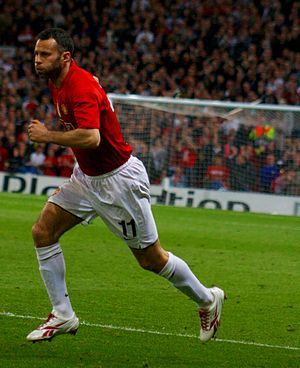
Manchester United F.C. / Historie / Alex Ferguson epoken (1986–2013)
Ryan Giggs er den mest dekorerede spiller i engelsk fodboldhistorie.[35]
A white football player with short, dark, greying hair. He is wearing a red shirt, white shorts, white socks and white football boots. He is running and has puffed-out cheeks.
Manchester United Football Club er en engelsk fodboldklub fra Manchester, der spiller i den engelske Premier League. Klubben blev grundlagt under navnet Newton Heath LYR Football Club i 1878 og skiftede navn til Manchester United Football Club i 1902. I 1910 flyttede klubben ind på Old Trafford.